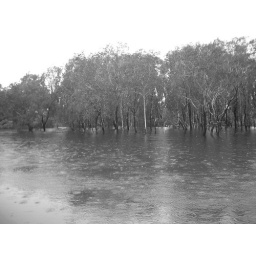
spicing up trees in water with black and white.